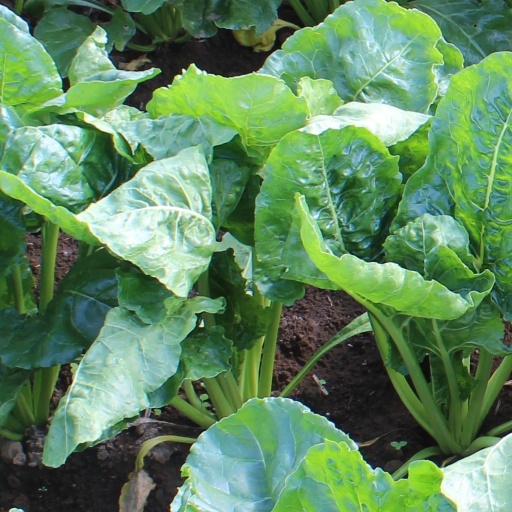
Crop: sugar beet